Willie Blair

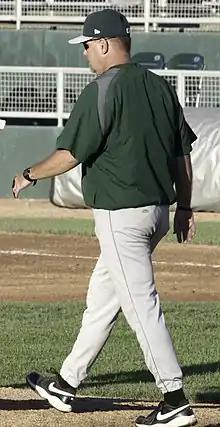
Blair with the Fort Wayne TinCaps in 2011

William Allen Blair (born December 18, 1965) is an American former right-handed pitcher in Major League Baseball and current pitching coach for the Dayton Dragons.